PlayStation 2 accessories

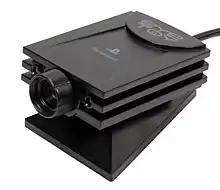
An Playstation 2 EyeToy.

The EyeToy is a digital camera device, similar to a webcam, for the PlayStation 2. Originally, EyeToys were manufactured by Logitech (known as "Logicool" in Japan), while later models were manufactured by Namtai. The EyeToy is mainly used for playing specifically-designed EyeToy games, but can also be used to capture images and videos. It is also compatible with the PlayStation 3.